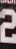
Number: 2